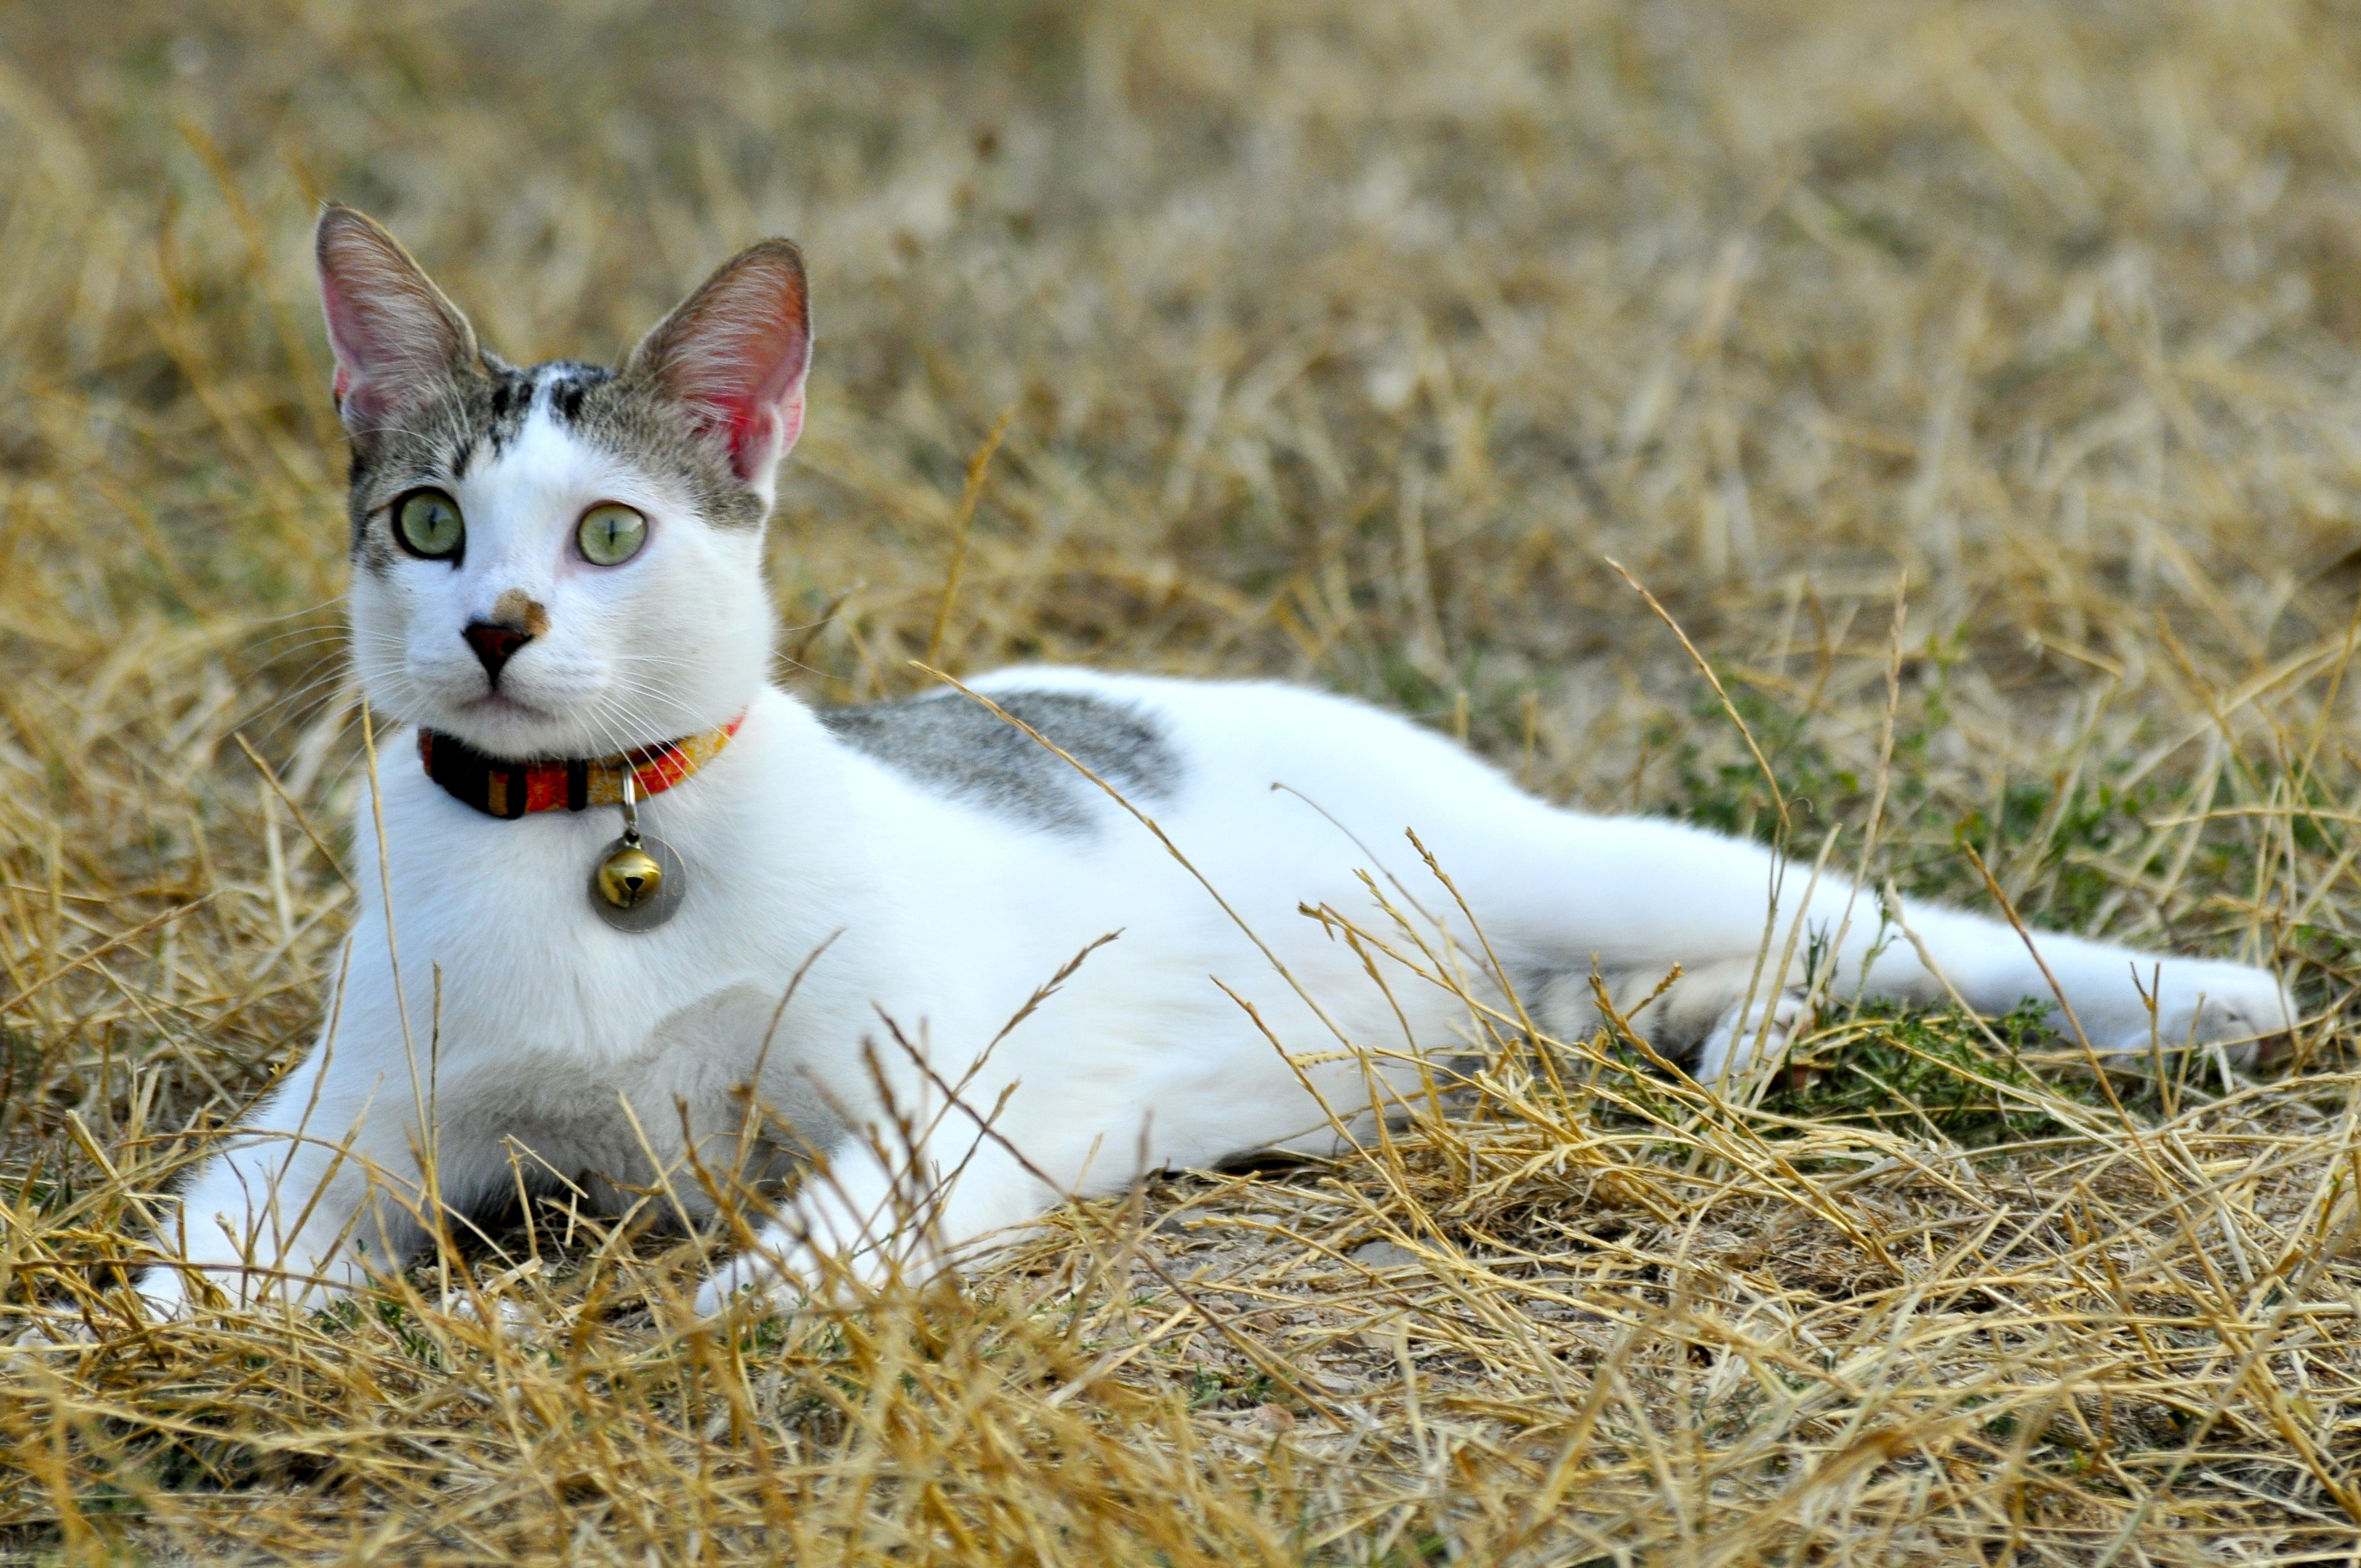
grass, flower, animal, pet, kitten, cat, feline, mammal, pets, whiskers, animals, vertebrate, small to medium sized cats, cat like mammal